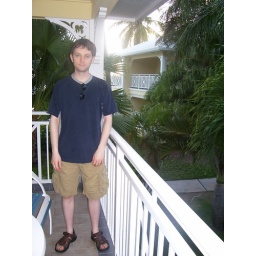
Me standing on the balcony. The Caribbean Sea was just behind the building and the tree in the background.